Spiral (Stockhausen)

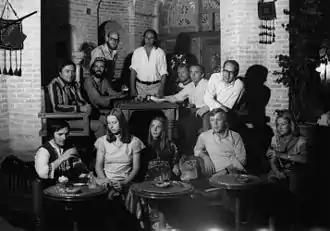
Stockhausen (back, centre) at the Shiraz Arts Festival, September 1972, with several of the Expo 70 performers: front: P. Eötvös, D. von Biel, G. Rodens, W. Fromme, H. Albrecht; second row, second from left: H.-A. Billig; far right: C. Caskel. Also in the photograph, but who was not involved in the Expo 70 performances of "Spiral", standing at the left, next to the composer, is the sound engineer Volker Müller

Spiral (Spiral [adj.], Spirally), for a soloist with a shortwave receiver, is a composition by Karlheinz Stockhausen, written in 1968. It is Number 27 in the catalogue of the composer's works.